Tulip

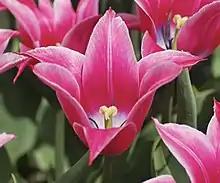
'Yonina', a division 6 cultivar

It is believed the first tulips in the United States were grown near Spring Pond at the Fay Estate in Lynn and Salem, Massachusetts. From 1847 to 1865, Richard Sullivan Fay, Esq., one of Lynn's wealthiest men, settled on located partly in present-day Lynn and partly in present-day Salem. Mr. Fay imported many different trees and plants from all parts of the world and planted them among the meadows of the Fay Estate.